Game of Thrones season 4

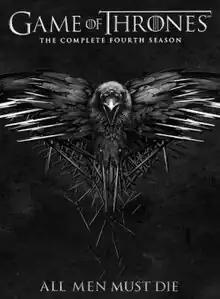
Region 1 DVD artwork

The fourth season of the fantasy drama television series "Game of Thrones" premiered in the United States on HBO on April 6, 2014, and concluded on June 15, 2014. It was broadcast on Sunday at 9:00 pm in the United States, consisting of 10 episodes, each running approximately 50–60 minutes. The season is adapted primarily from the second half of "A Storm of Swords", along with elements of "A Feast for Crows" and "A Dance with Dragons", all novels from the "A Song of Ice and Fire" series by George R. R. Martin. The series is adapted for television by David Benioff and D. B. Weiss. HBO ordered the fourth season on April 2, 2013, which began filming in July 2013. The season was filmed primarily in Iceland, Northern Ireland and Croatia.